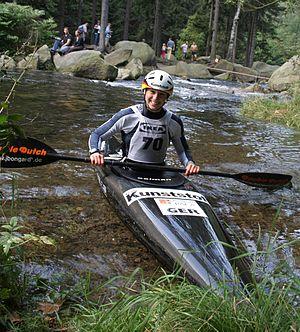
Jennifer Bongardt, née le 8 septembre 1982 à Hagen, est une kayakiste allemande.